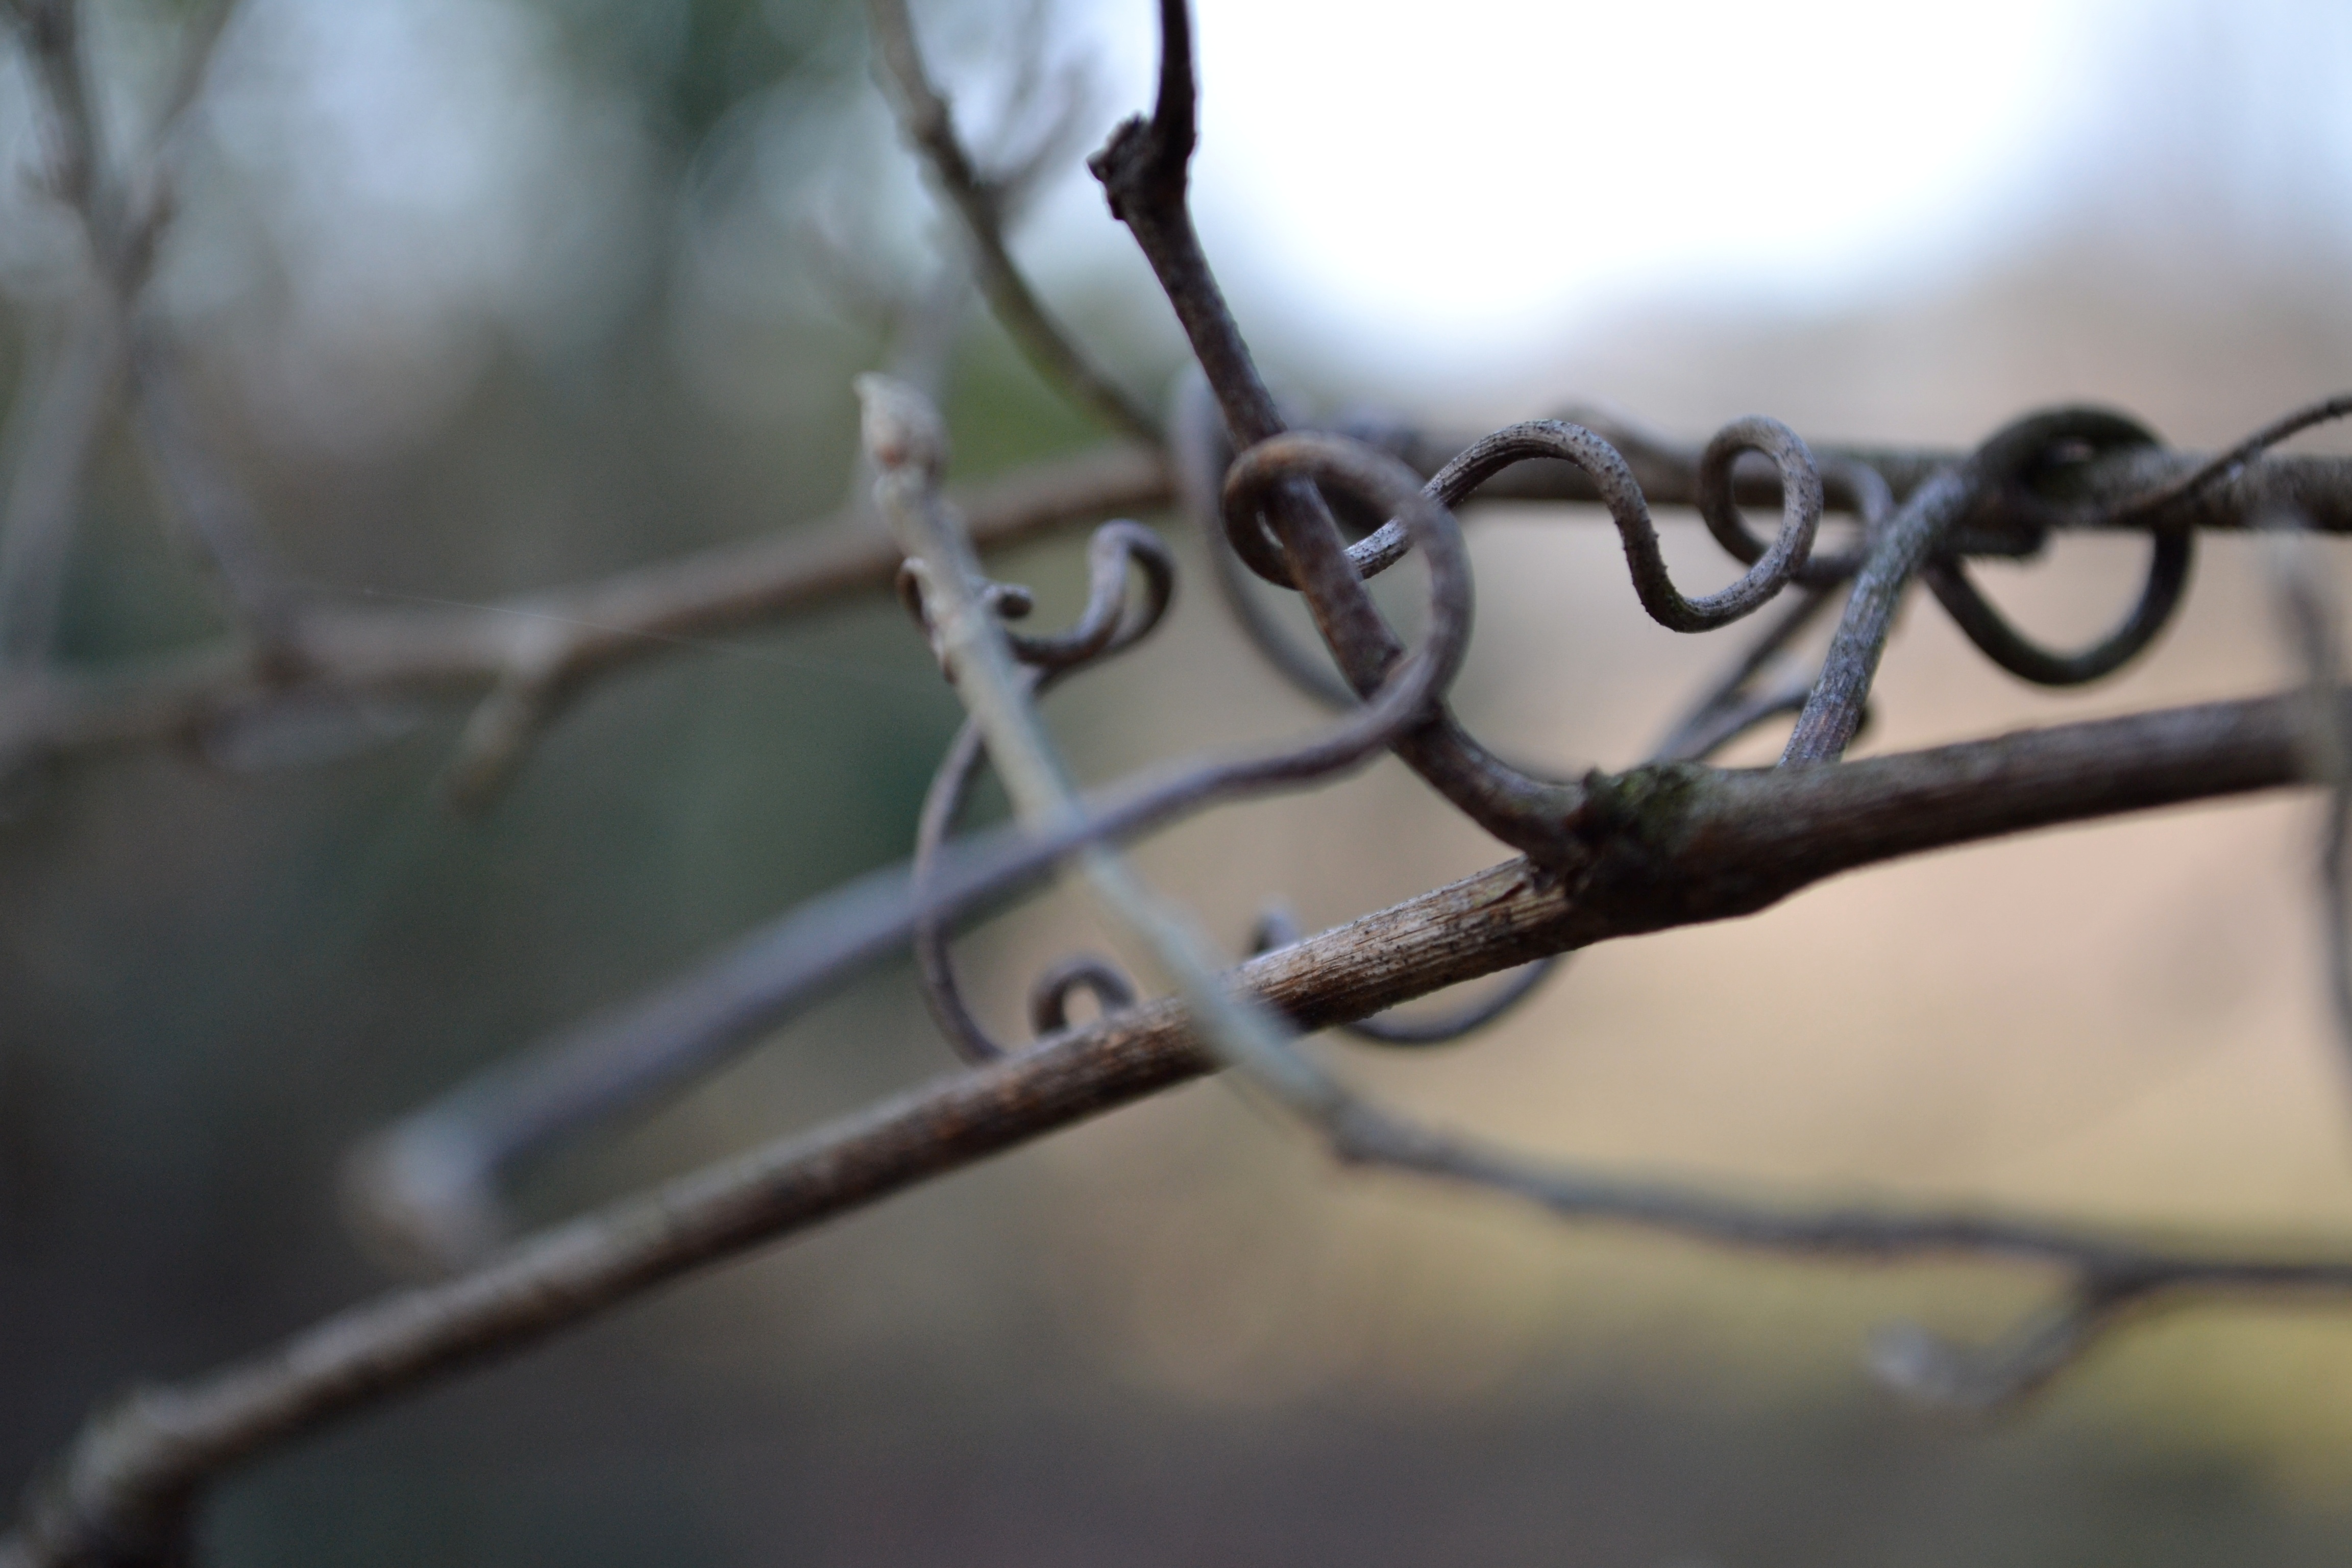
branch, snow, winter, fence, barbed wire, plant, leaf, flower, frost, ice, twig, close up, freezing, macro photography, plant stem, thorns spines and prickles, wire fencing